95th Academy Awards

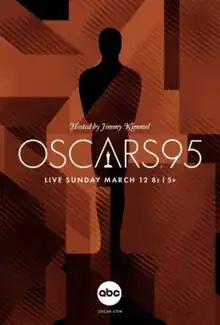
Official poster

The 95th Academy Awards ceremony, presented by the Academy of Motion Picture Arts and Sciences (AMPAS), took place on March 12, 2023, at the Dolby Theatre in Hollywood, Los Angeles. During the gala, the AMPAS presented Academy Awards (commonly referred to as Oscars) in 23 categories honoring films released in 2022. The ceremony, televised in the United States by ABC, was produced by Glenn Weiss and Ricky Kirshner, with Weiss also serving as director. Comedian Jimmy Kimmel hosted the show for the third time, following the 89th ceremony in 2017 and the 90th ceremony in 2018.